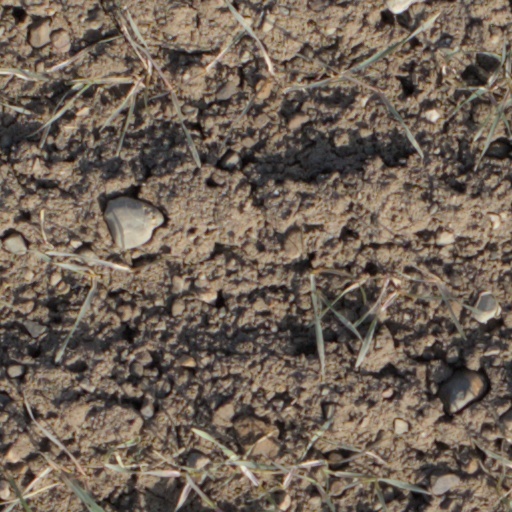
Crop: wheat